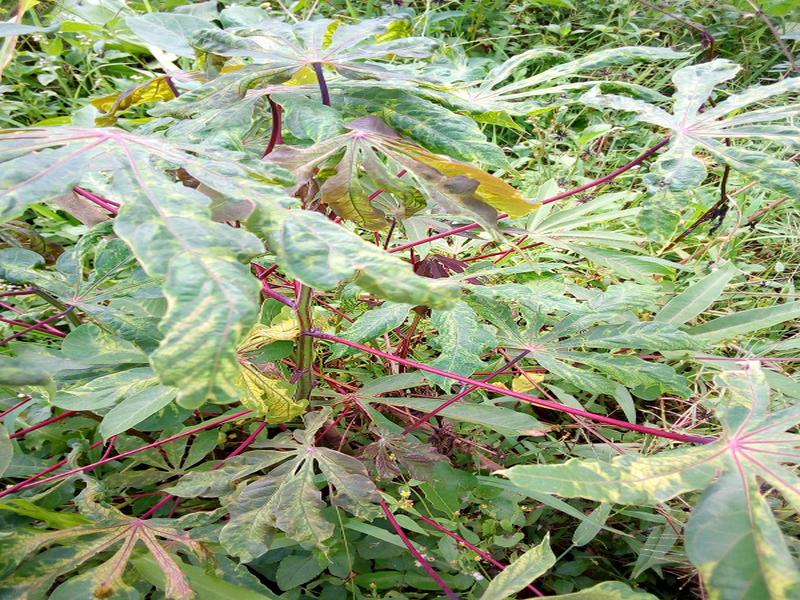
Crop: cassava
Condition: mosaic_disease